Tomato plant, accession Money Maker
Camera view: tilt-top (135 deg); turntable rotation: 0 degrees
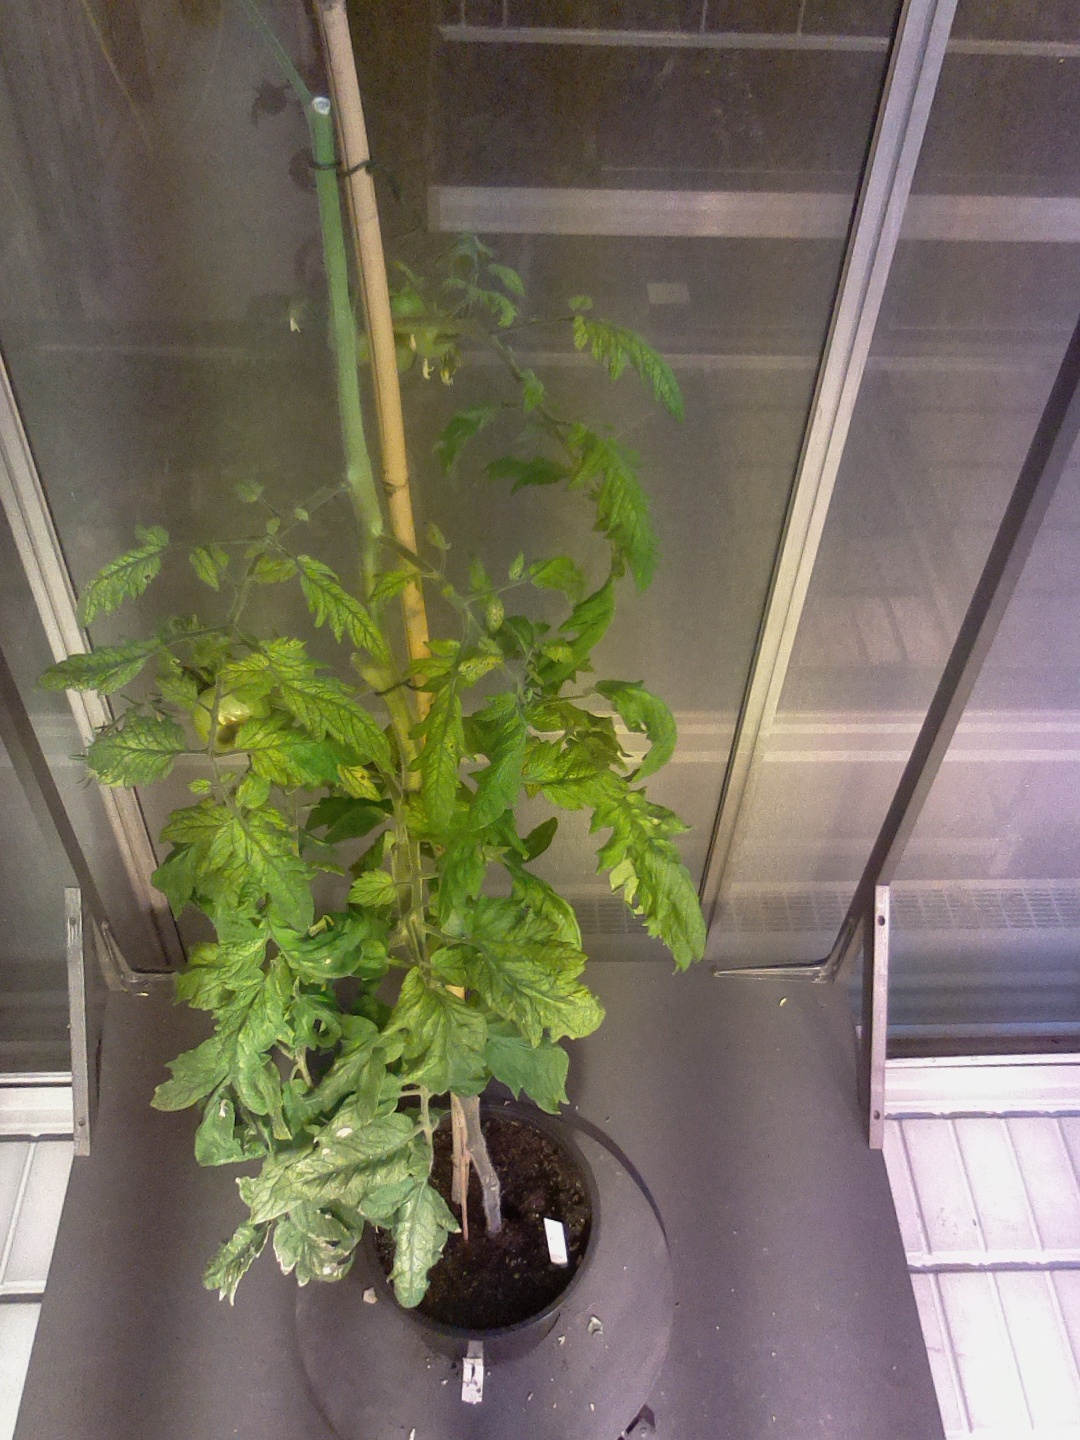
BBCH growth stage 79: 90% -100% of final fruit size